Sloth

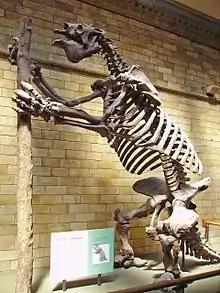
"Megatherium americanum" (Megatheriidae, London)

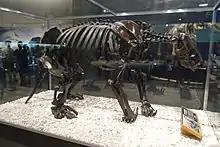
"Nothrotheriops shastensis" (Nothrotheriidae, La Brea)

The common ancestor of the two existing sloth genera dates to about 28 million years ago, with similarities between the two- and three- toed sloths an example of convergent evolution to an arboreal lifestyle, "one of the most striking examples of convergent evolution known among mammals". The ancient Xenarthra included a significantly greater variety of species, with a wider distribution, than those of today. Ancient sloths were mostly terrestrial, and some reached sizes that rival those of elephants, as was the case for "Megatherium".